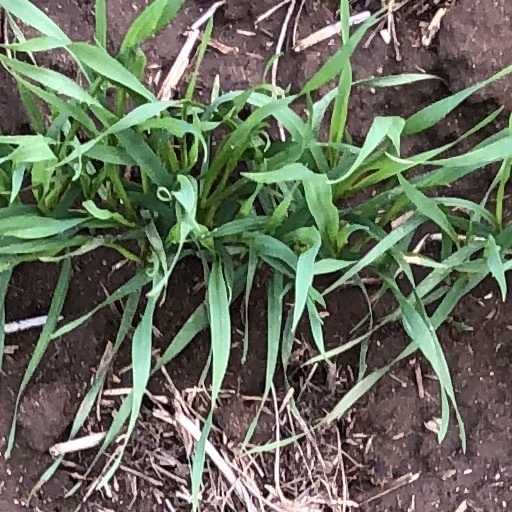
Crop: wheat